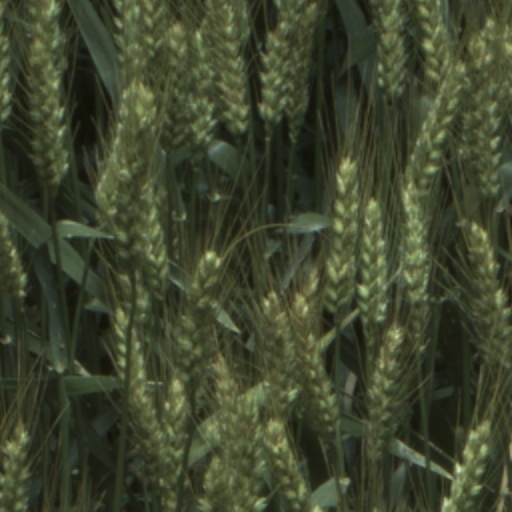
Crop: wheat